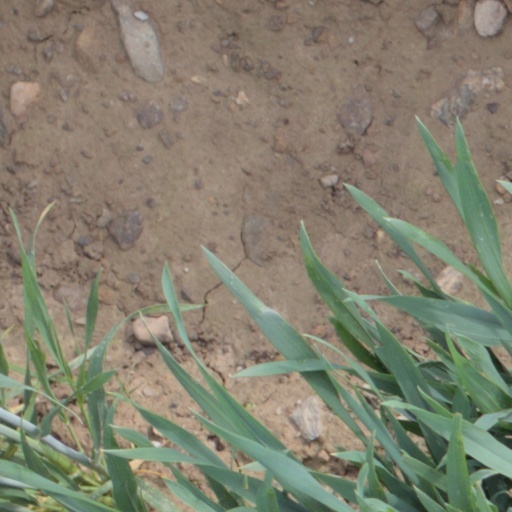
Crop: wheat